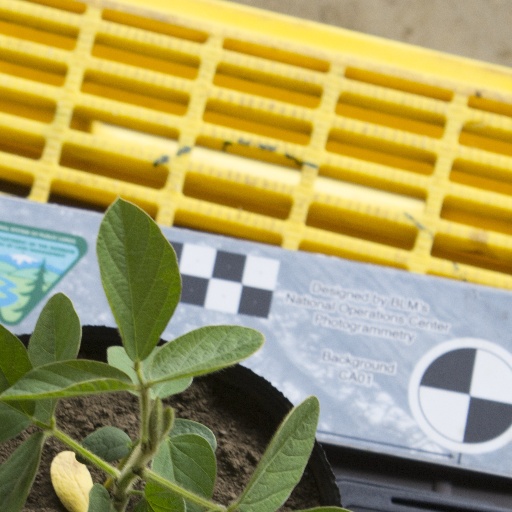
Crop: soybean